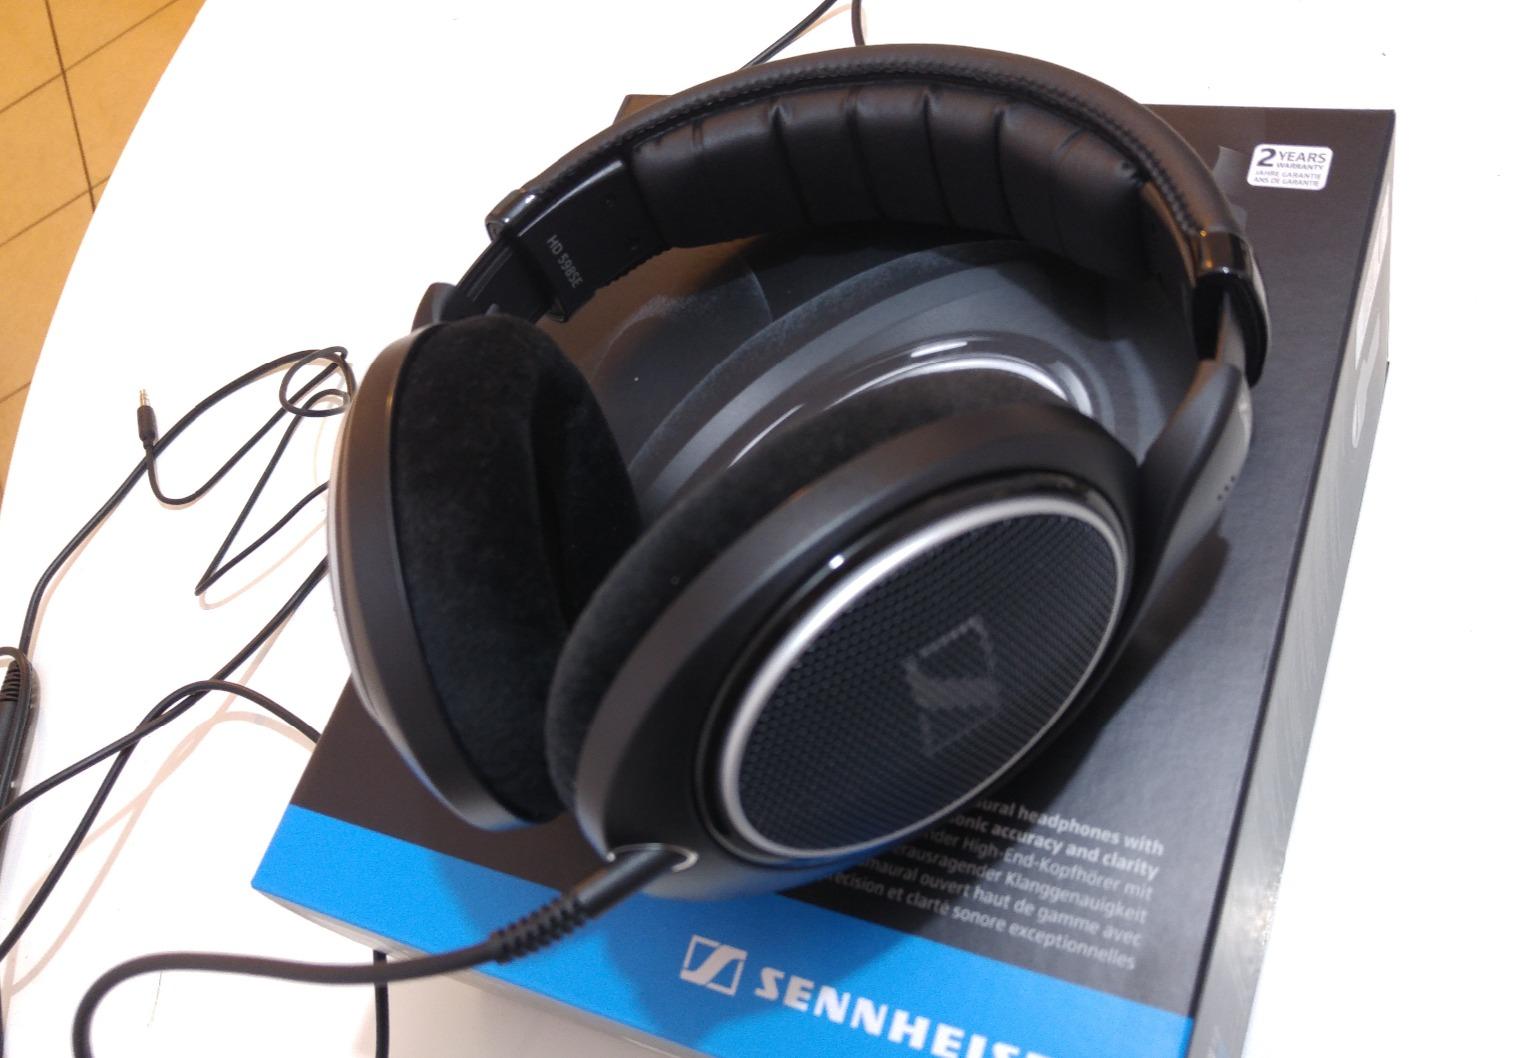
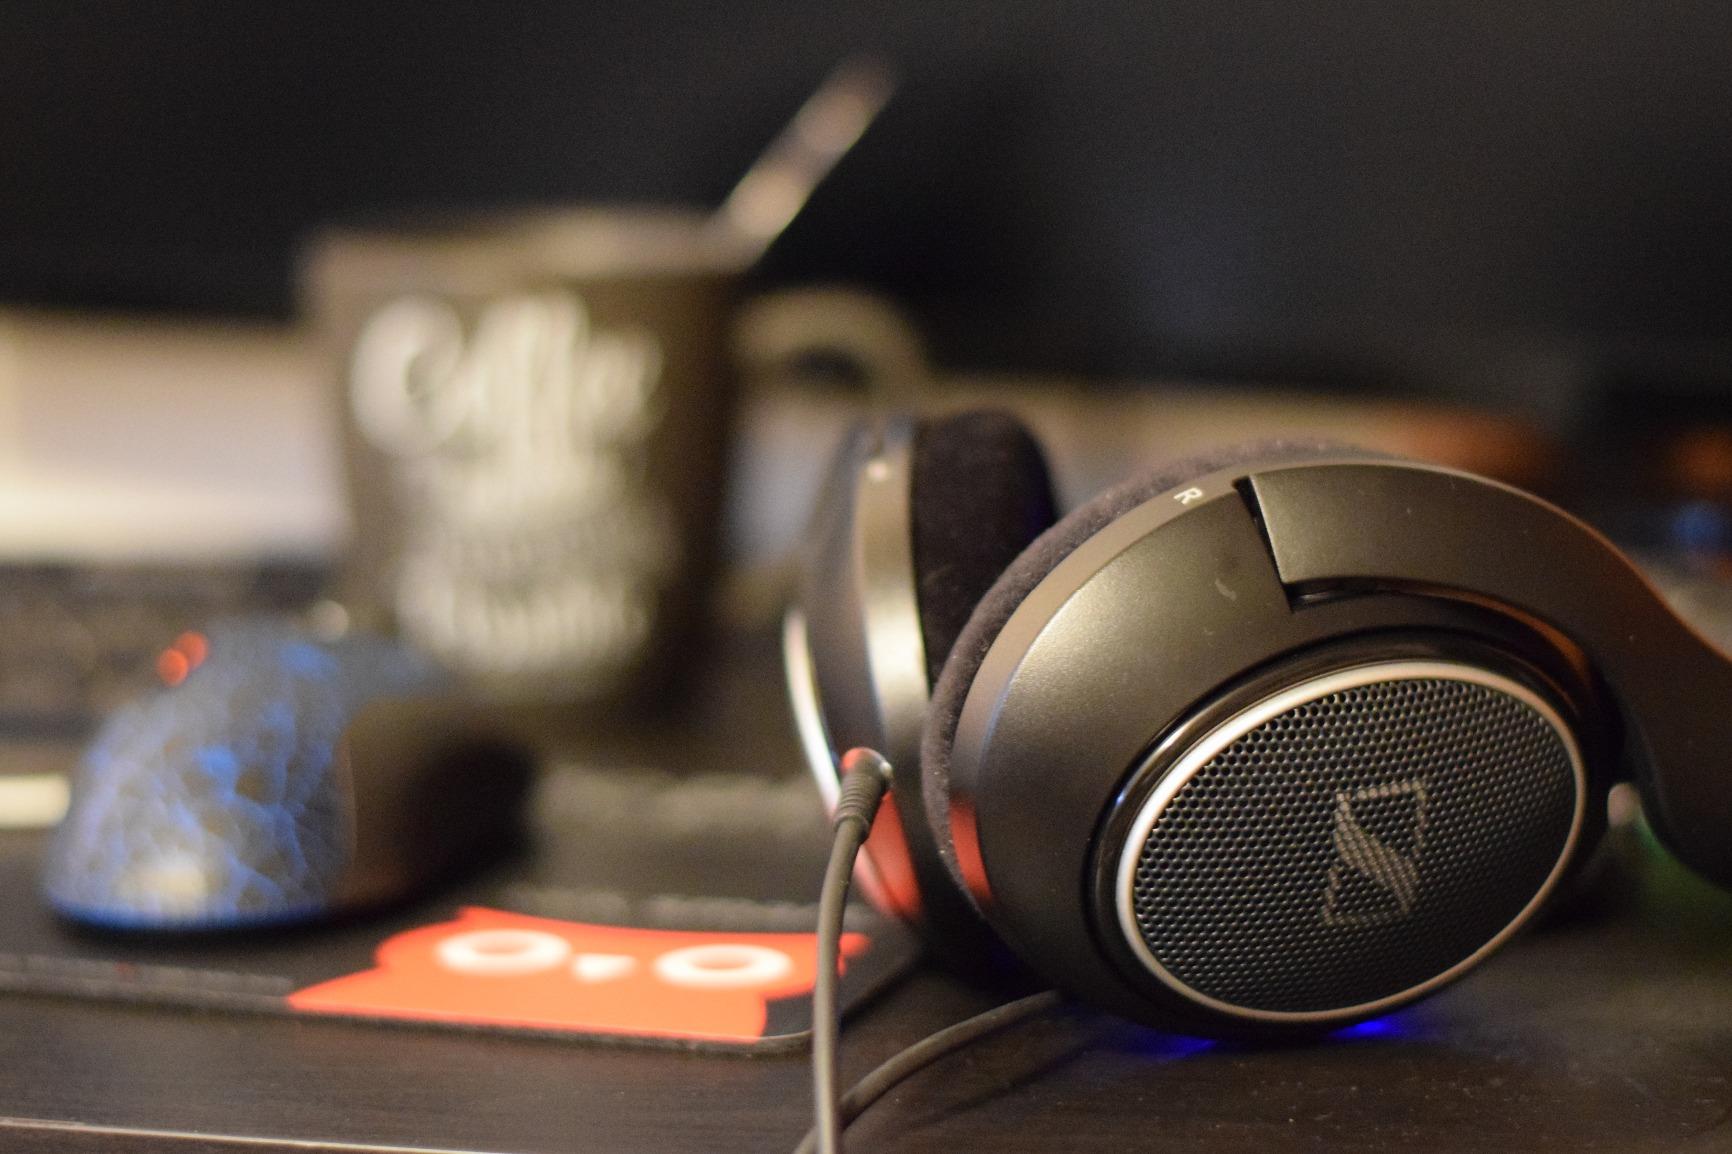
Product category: headphones
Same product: yes